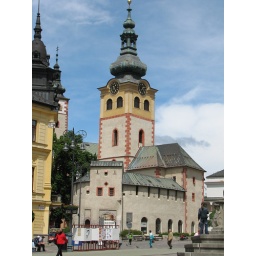
The square is dominated by a leaning clock tower built in 1552.